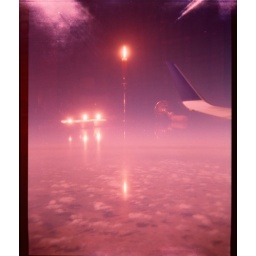
candles in the clouds